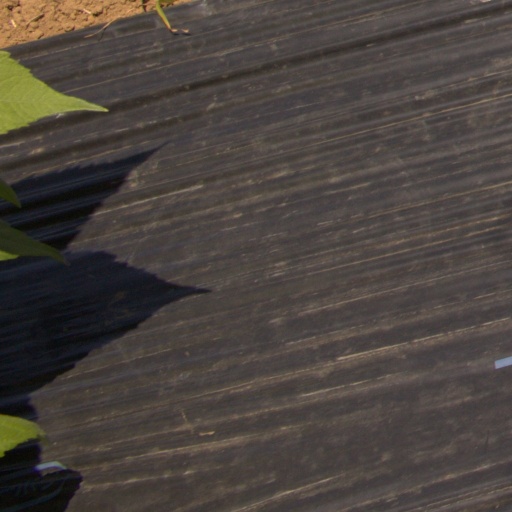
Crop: Jerusalem artichoke